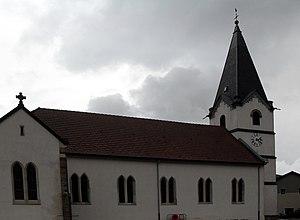
L'église Saint-Blaise á Ménil, côté ouest